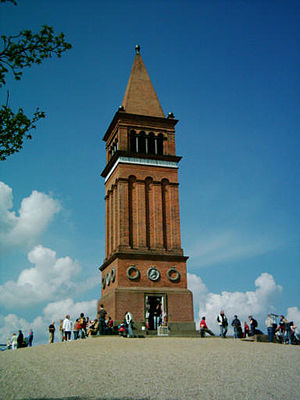
Ludvig Fenger / Værker
Frederik VII's tårn, Himmelbjerget (1875)
Tårnet på toppen af Himmelbjerget ved Ry
Ludvig Peter Fenger var en dansk arkitekt og stadsarkitekt i København fra 1886 til 1904.